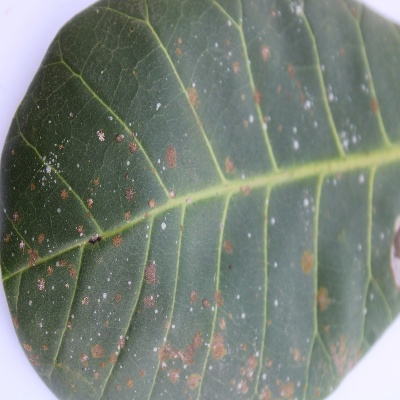
Crop: Cashew
Condition: red rust